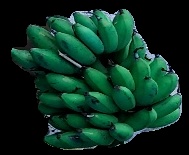
Variety: rasbale
Grade: grade3